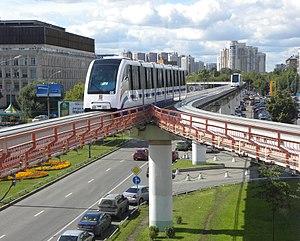
Un monorail est un système de transport guidé où les véhicules roulent sur une voie unique, un rail ou une poutre en béton. Par extension, le terme s'applique à tout type de véhicules utilisant un rail ou une poutre de guidage. Les véhicules monorail sont plus larges que la voie de guidage qui les supporte. Le terme monorail peut aussi désigner le véhicule lui-même.